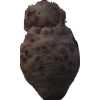
Label: celery